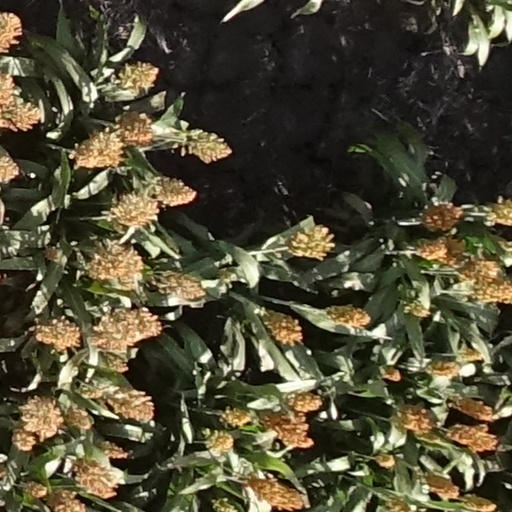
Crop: sorghum